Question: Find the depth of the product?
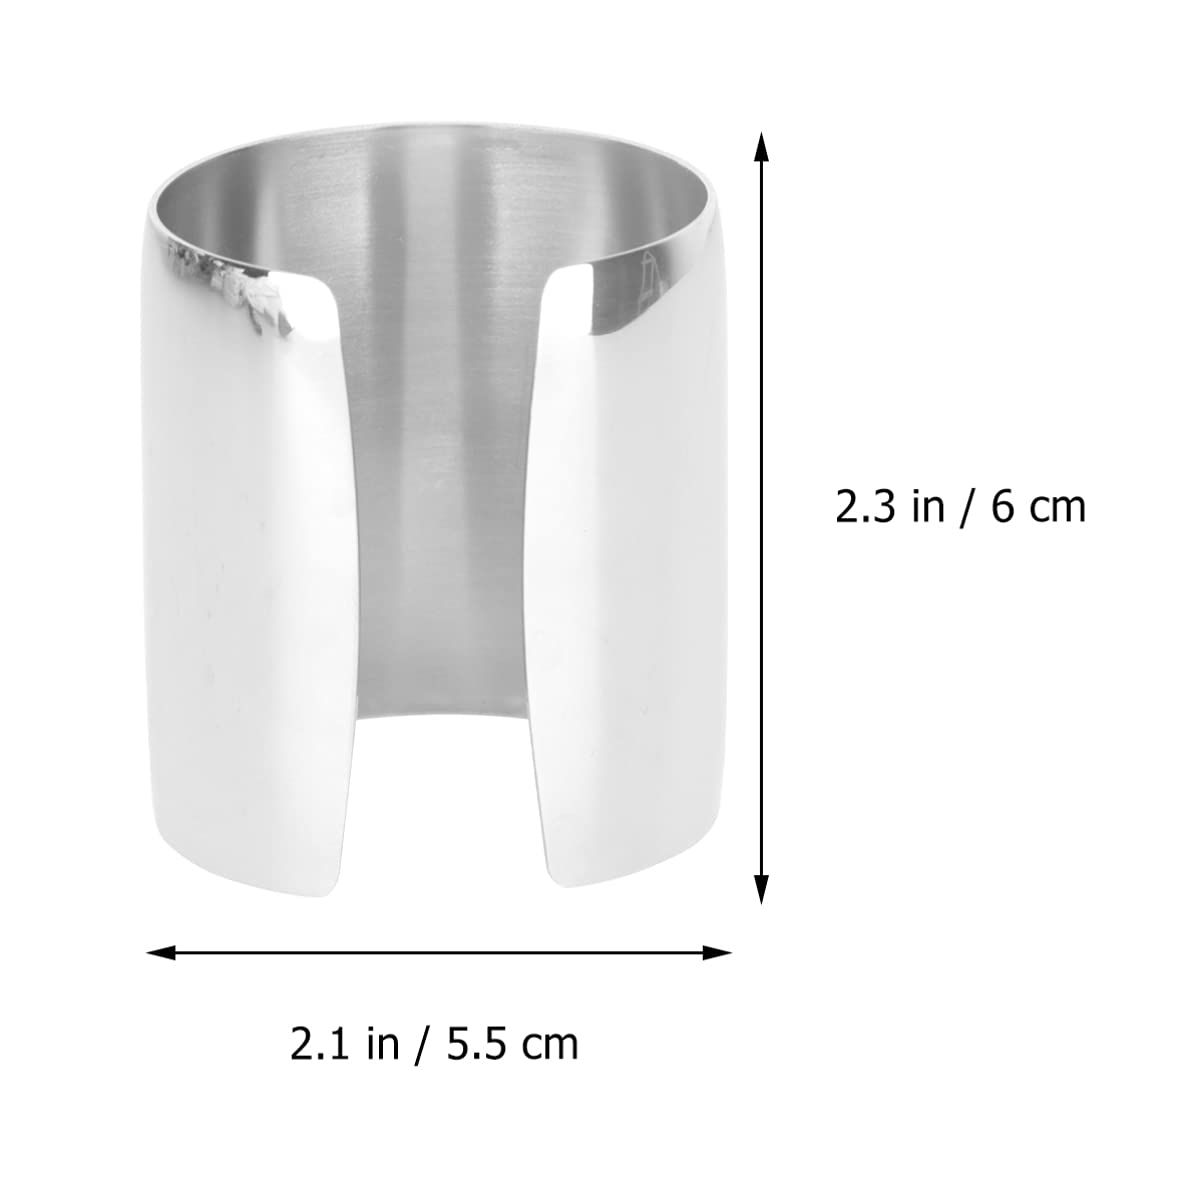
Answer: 2.1 inch